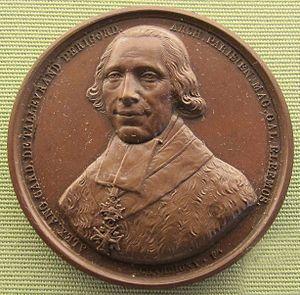
Pierre Joseph Demongé Chardigny, né le 20 février 1794 à Aix-en-Provence et mort le 20 avril 1866 à Paris, est un sculpteur et médailleur français.